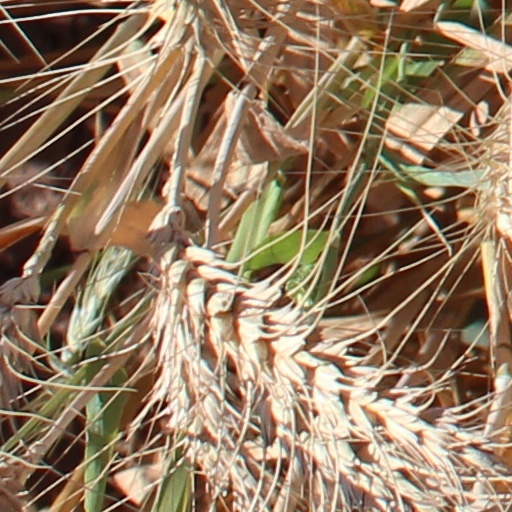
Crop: wheat